SAMU Social

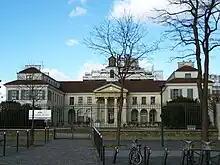
The former , 35 , current site of the SAMU social of Paris

A SAMU Social is a municipal humanitarian emergency service in several cities in France and worldwide whose purpose is to provide care and medical ambulatory aid and nursing to homeless people and people in social distress. This is partially accomplished via mobile units which distribute food, hot drinks, blankets, etc.